Saint Jetmund Church

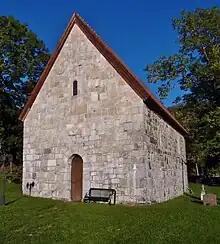
View of the church

Saint Jetmund Church is a former parish church of the Church of Norway in Vanylven Municipality in Møre og Romsdal county, Norway. It is located in the village of Åheim, on the eastern shore of the Vanylvsfjorden. It is now a museum and historic site, but the church was once the main church for the Vanylven parish which is now part of the Søre Sunnmøre prosti (deanery) in the Diocese of Møre. The marble and stone church was rebuilt in a long church design between 1931 and 1957 using plans drawn up by the architect Johan Lindstrøm and the historian Cato Engen.